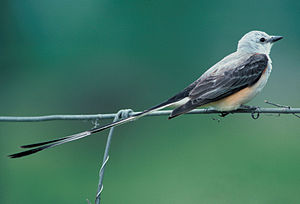
Subosciner
Sakshalet kongetyran (Tyrannus forficatus) fra Nordamerika
Subosciner er en undergruppe af spurvefugle med omkring 1000 arter, der især er udbredt i Sydamerika. De adskiller sig fra sangfuglene ved at have en anden udformning af stemmeorganet syrinx nederst i luftrøret.